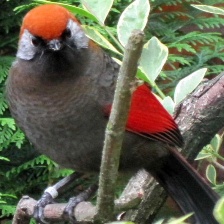
Species: RED TAILED THRUSH
Scientific name: NEOCOSSYPHUS RUFUS